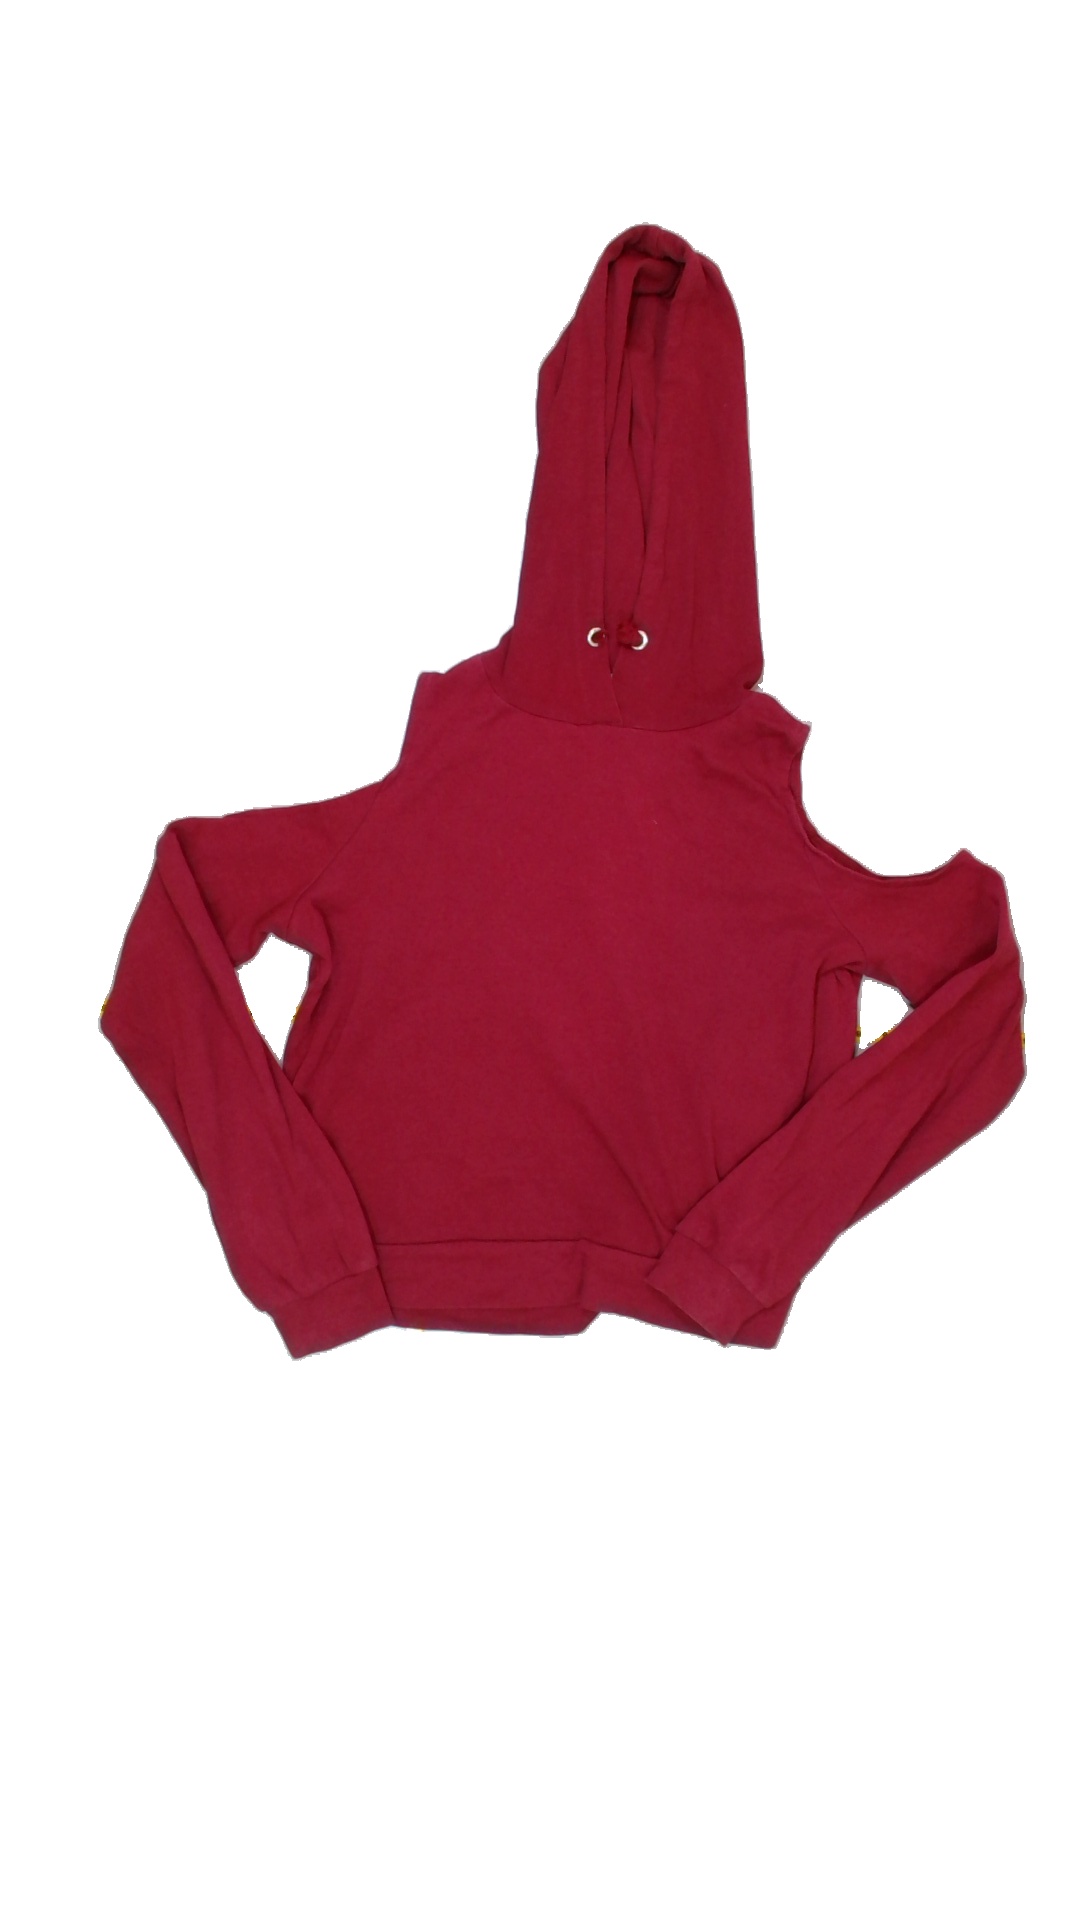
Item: Sweater (Ladies)
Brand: Fbsisters (new Yorker)
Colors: Red
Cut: Regular
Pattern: Plain
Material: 100% cotton
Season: All
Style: No trend
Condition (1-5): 5
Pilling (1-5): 5
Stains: No
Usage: Reuse
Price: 50-100